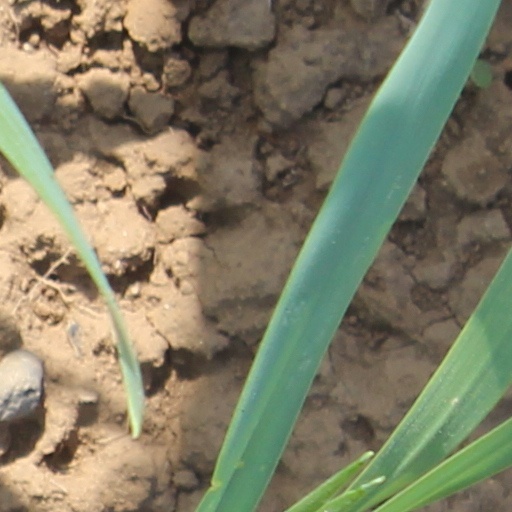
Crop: wheat